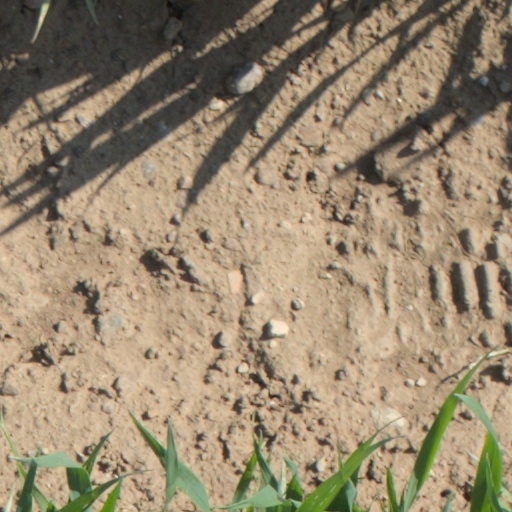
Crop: wheat